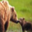
Label: bear